Barassi Line

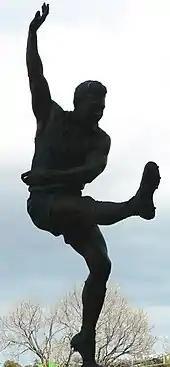
Statue of Australian rules football star Ron Barassi Jr., namesake of the Barassi Line

The Ron Barassi Memorial Lecture was a series of lectures named after Ron Barassi Sr. given between 1966 and 1978 by Ian Turner, a professor of history at Monash University. Barassi Sr. played a number of Australian rules football games for Melbourne in the Victorian Football League (VFL) before enlisting to fight in World War II and subsequently dying in action at Tobruk.